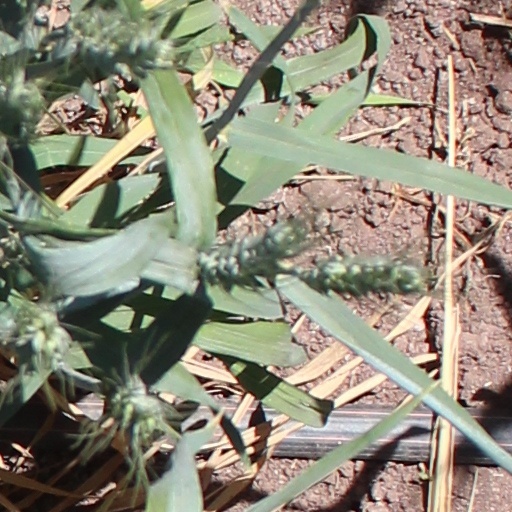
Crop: wheat